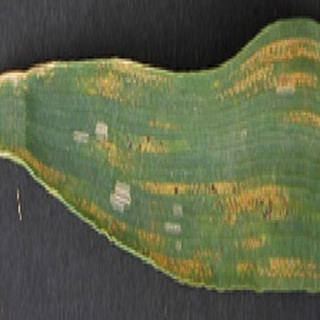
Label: wheat_yellow_rust